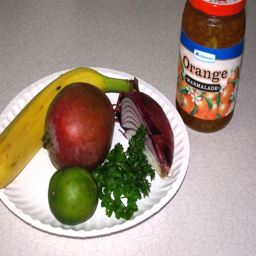
A paper plate with fruit and a jar of orange marmalade
JAR OF ORANGE MARMALADE BESIDE A PAPER PLATE WITH FOOD
A plate of fresh fruit and vegetables with a jar of orange marmalade
A full view of some food and orange set on a table.
A banana, onion  and some orange marmalade are shown here